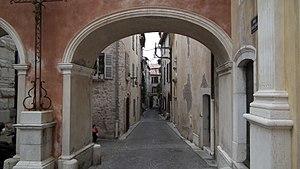
Voici par ordre alphabétique les principaux noms de rues, chemins, boulevards, avenues, places et quartiers de Antibes, commune des Alpes-Maritimes. L'article propose aussi des explications toponymiques.